Armed factions in the Syrian civil war

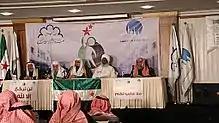
Syrian opposition campaign in support of Syria in 2012

The formation of the Free Syrian Army (FSA) was announced on 29 July 2011 by a group of defecting Syrian Army officers, encouraging others to defect to defend civilian protesters from violence by the state and effect government change. By December 2011, estimates of the number of defectors to the FSA ranged from 1,000 to over 25,000. The group received weaponry, provisions and money from regional states such as Saudi Arabia, Qatar and Turkey, and from the US. The FSA, initially "headquartered" in Turkey, moved its headquarters to northern Syria in September 2012, and currently functions more as an umbrella organisation than a traditional military chain of command.